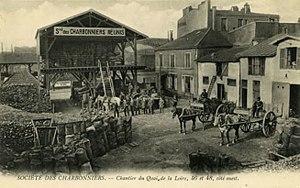
Paris, quai de la Loire
Le quai de la Loire est un quai situé le long du bassin de la Villette, à Paris, dans le 19ᵉ arrondissement.